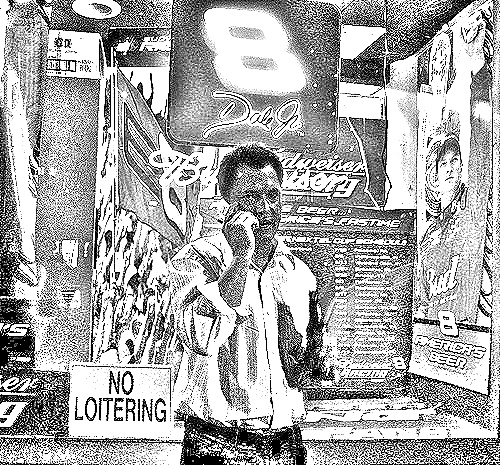
Portrait style: Sketch Portrait